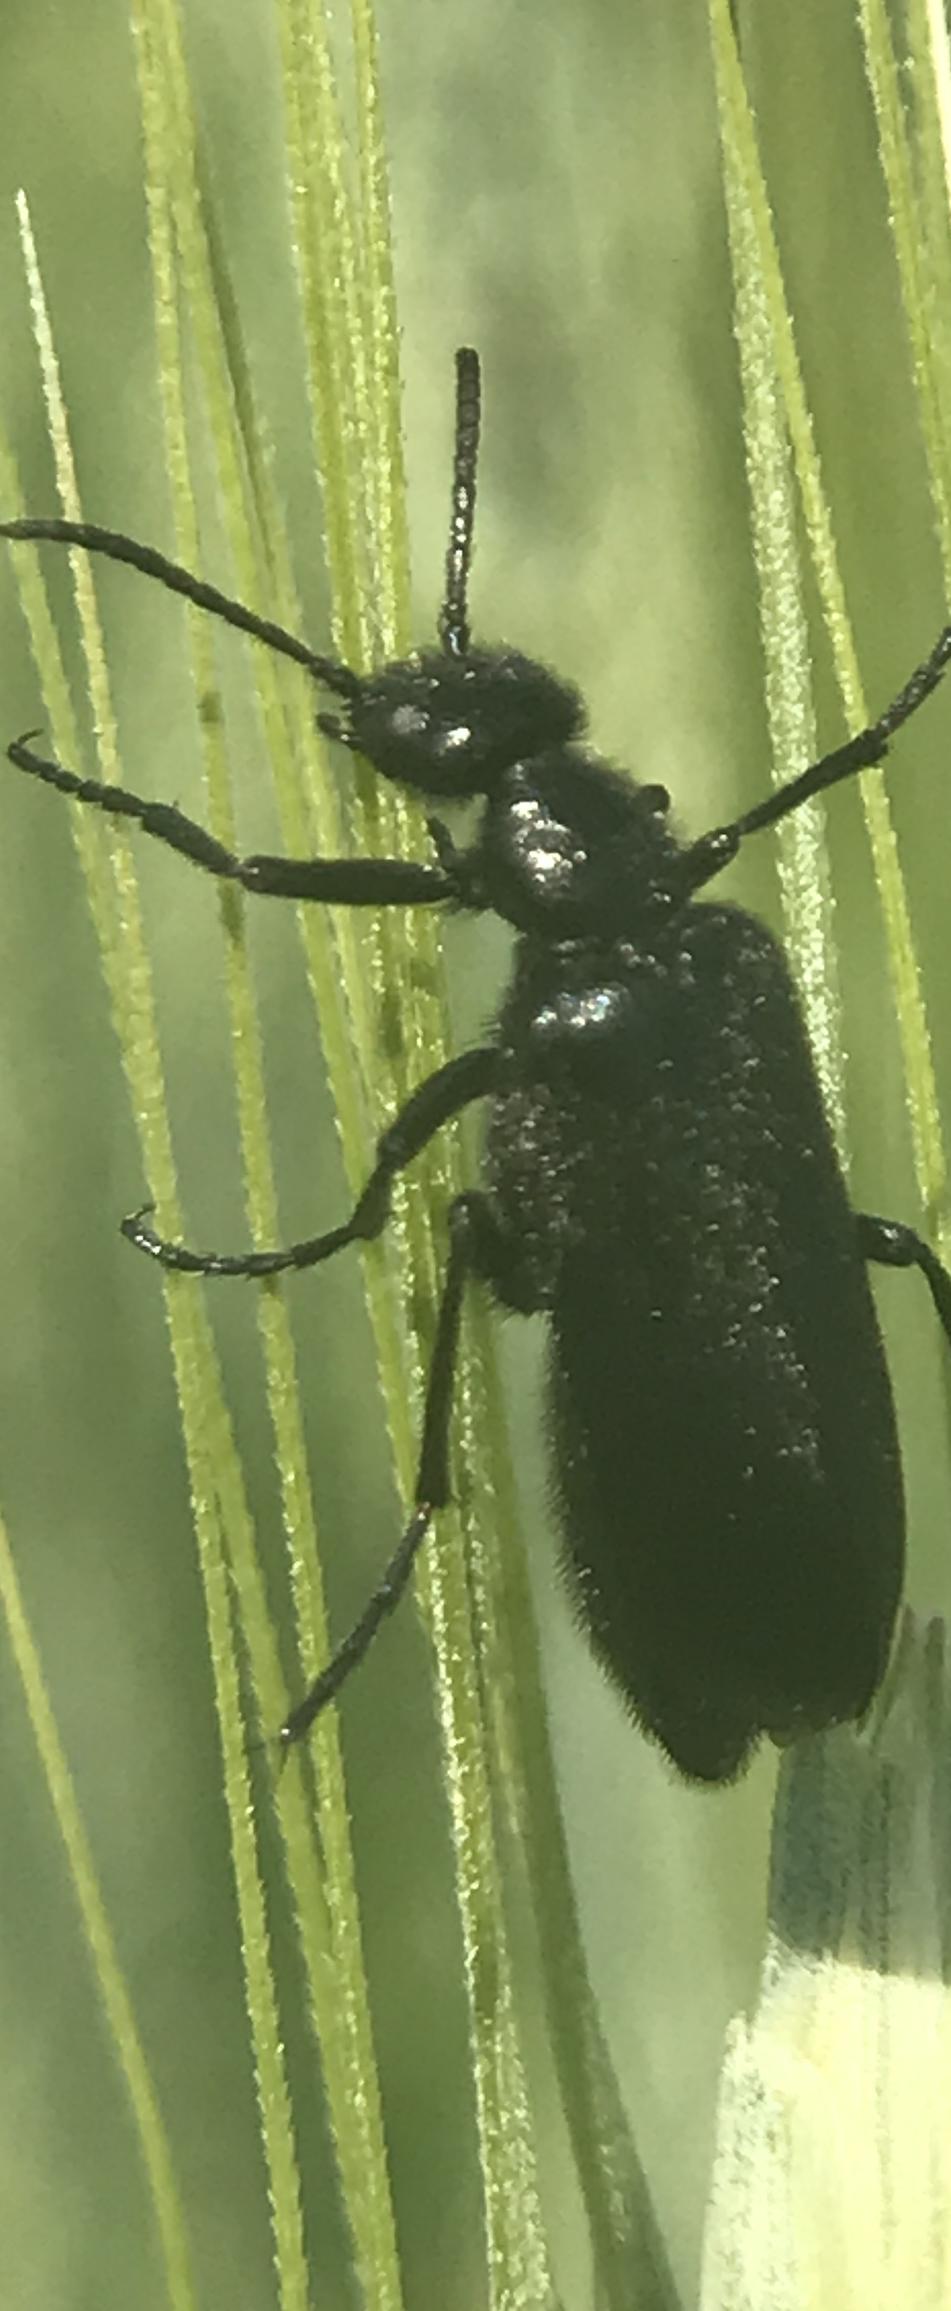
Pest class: occasional_pest